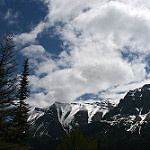
Label: mountain